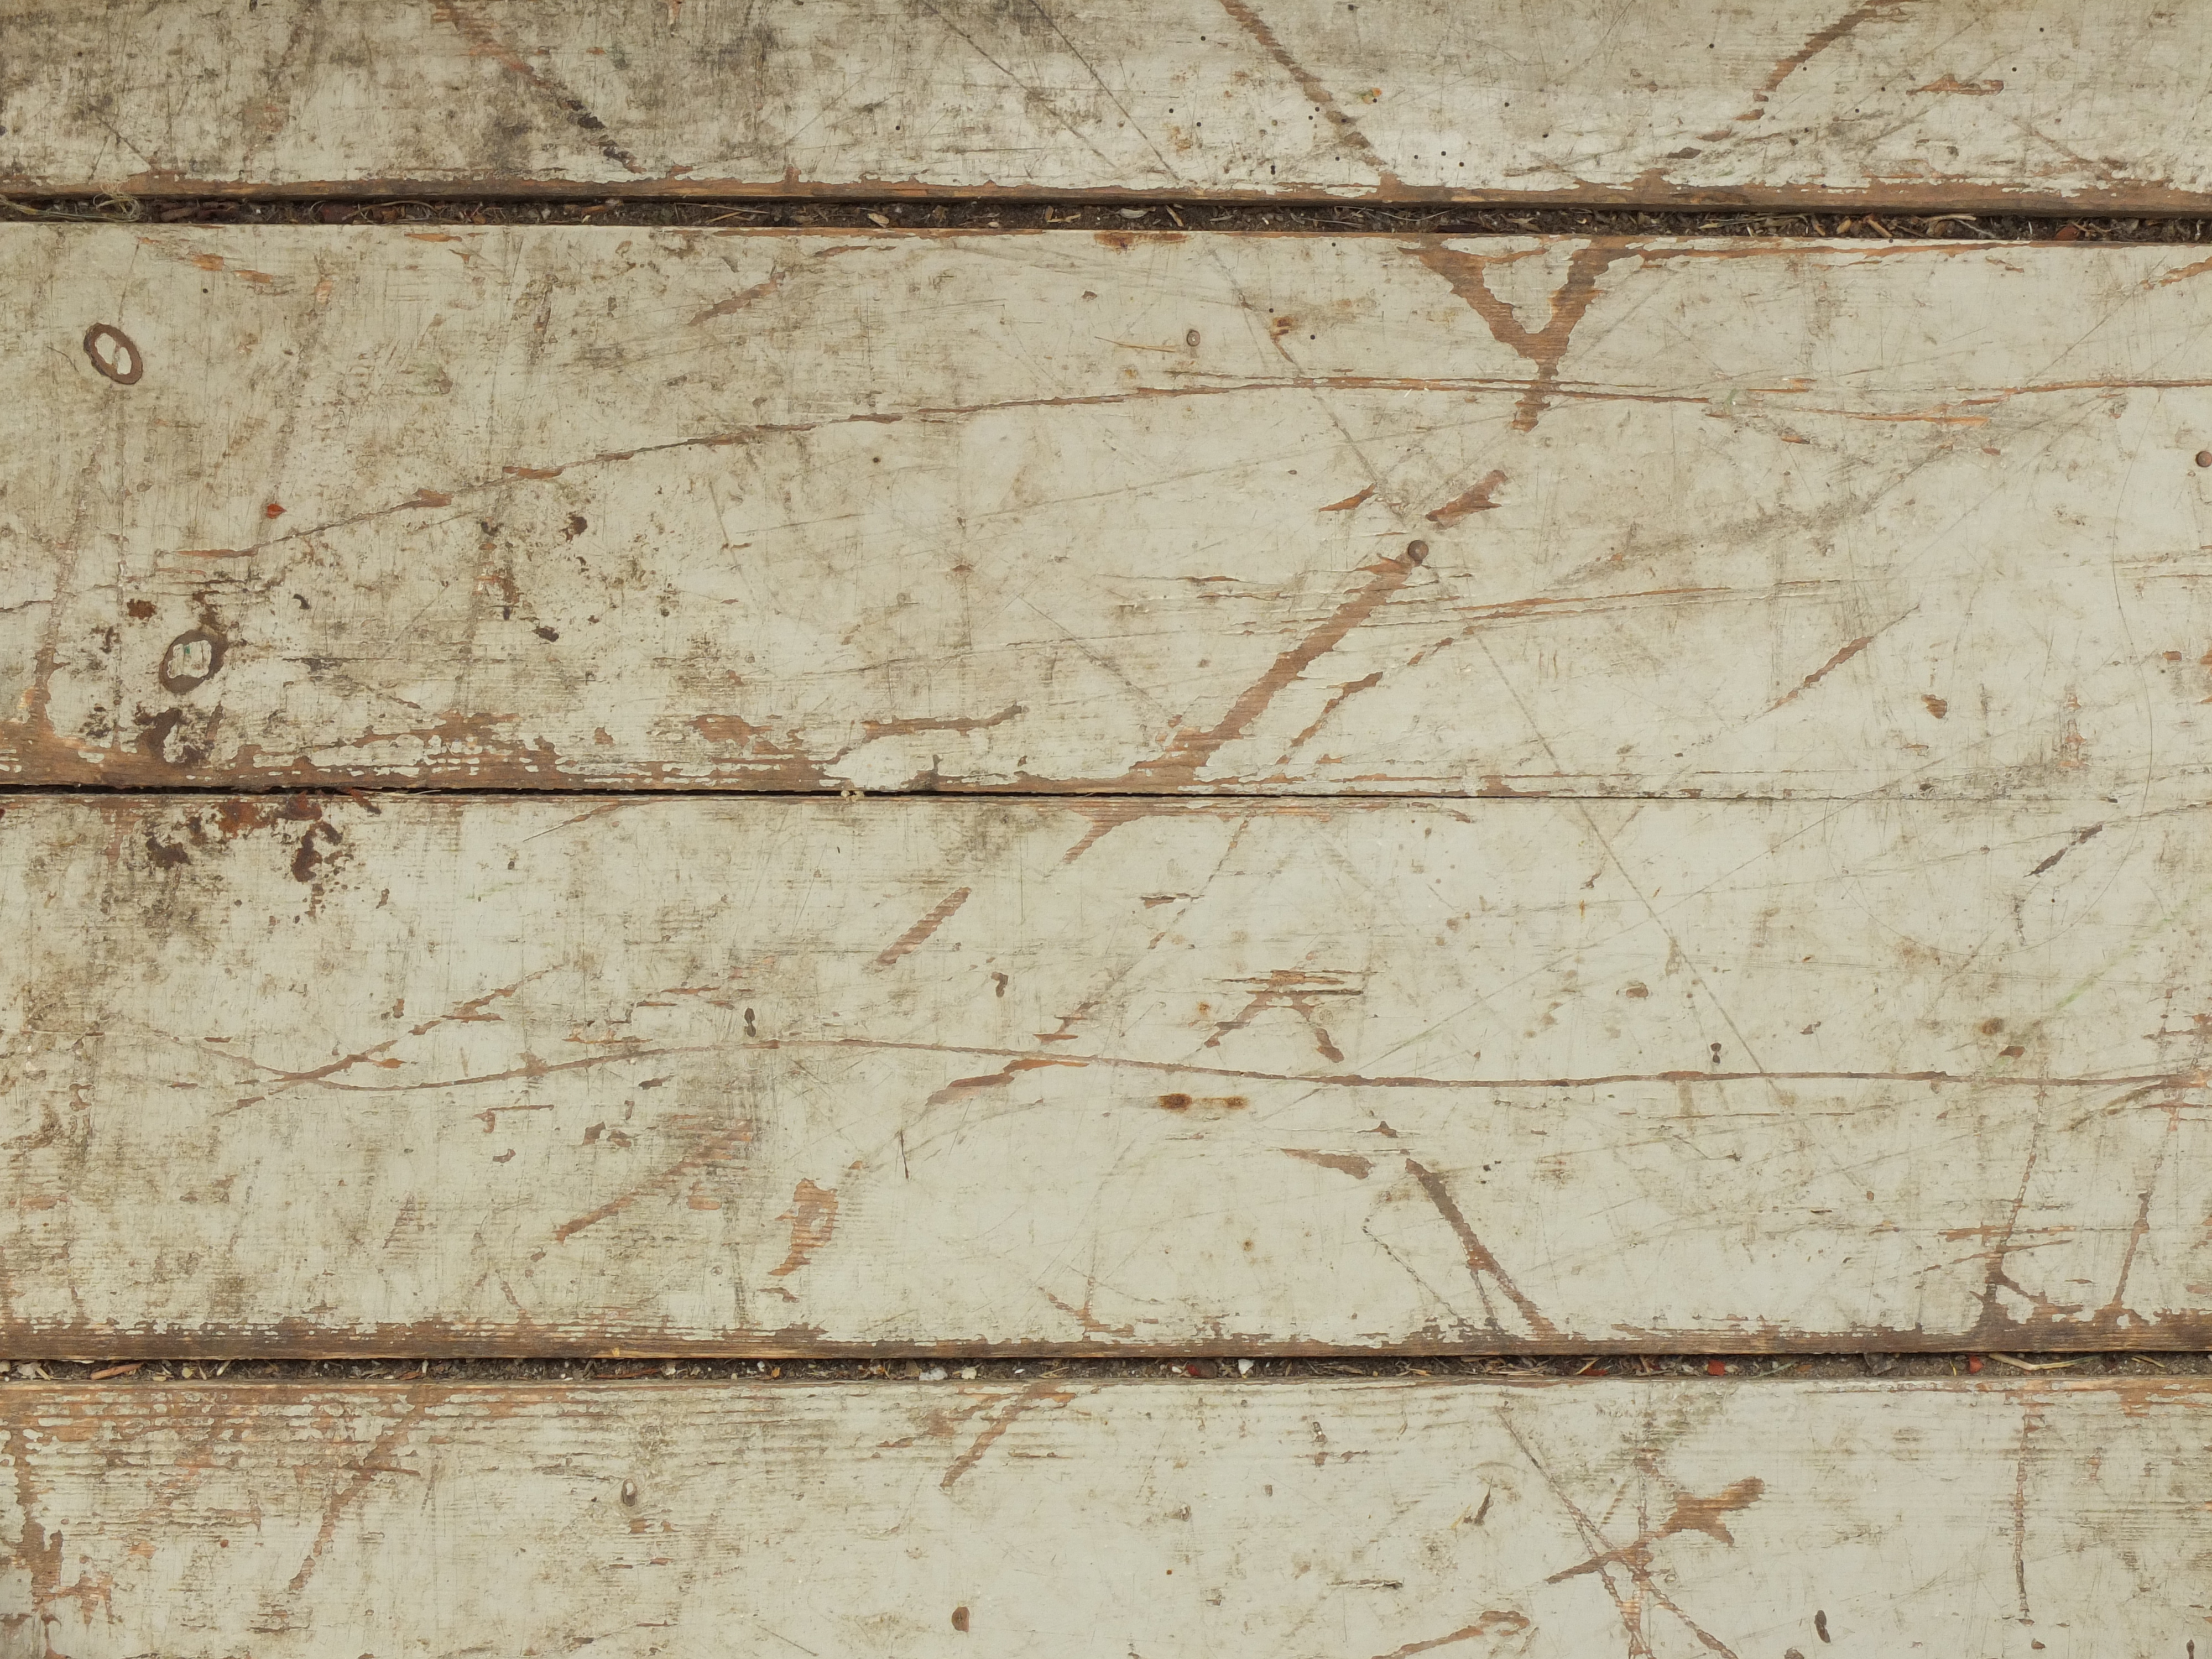
wood, brown, rectangle, beige, flooring, floor, brick, wall, brickwork, Tints and shades, composite material, pattern, parallel, building material, concrete, road surface, metal, hardwood, plywood, soil, plank, symmetry, cement, shadow, wood stain